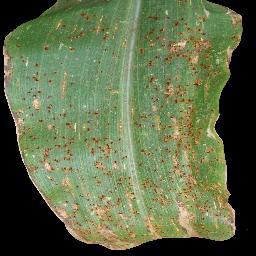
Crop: corn
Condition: (maize)_common_rust